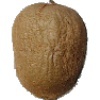
Label: Kiwi 1